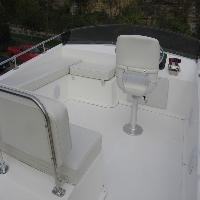
Weather: cloudy or overcast